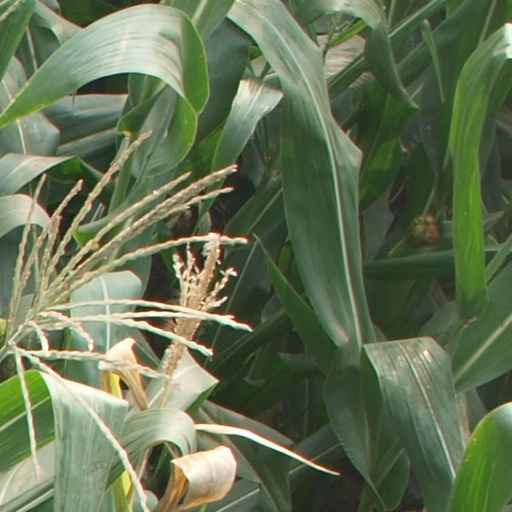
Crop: maize; corn